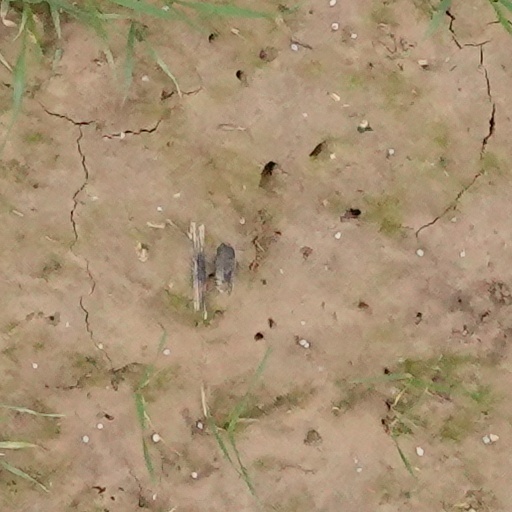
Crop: wheat